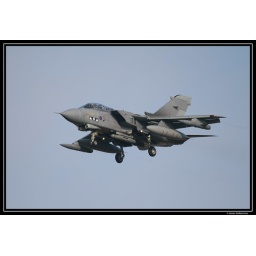
2 Tornado's flying under the call sign Fang 1 &amp;amp; 2 (The special 25th Anniversary Tornado was Fang 2)